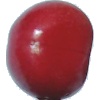
Label: Cherry 2